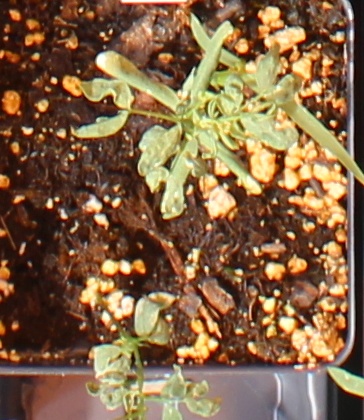
Label: Lentil